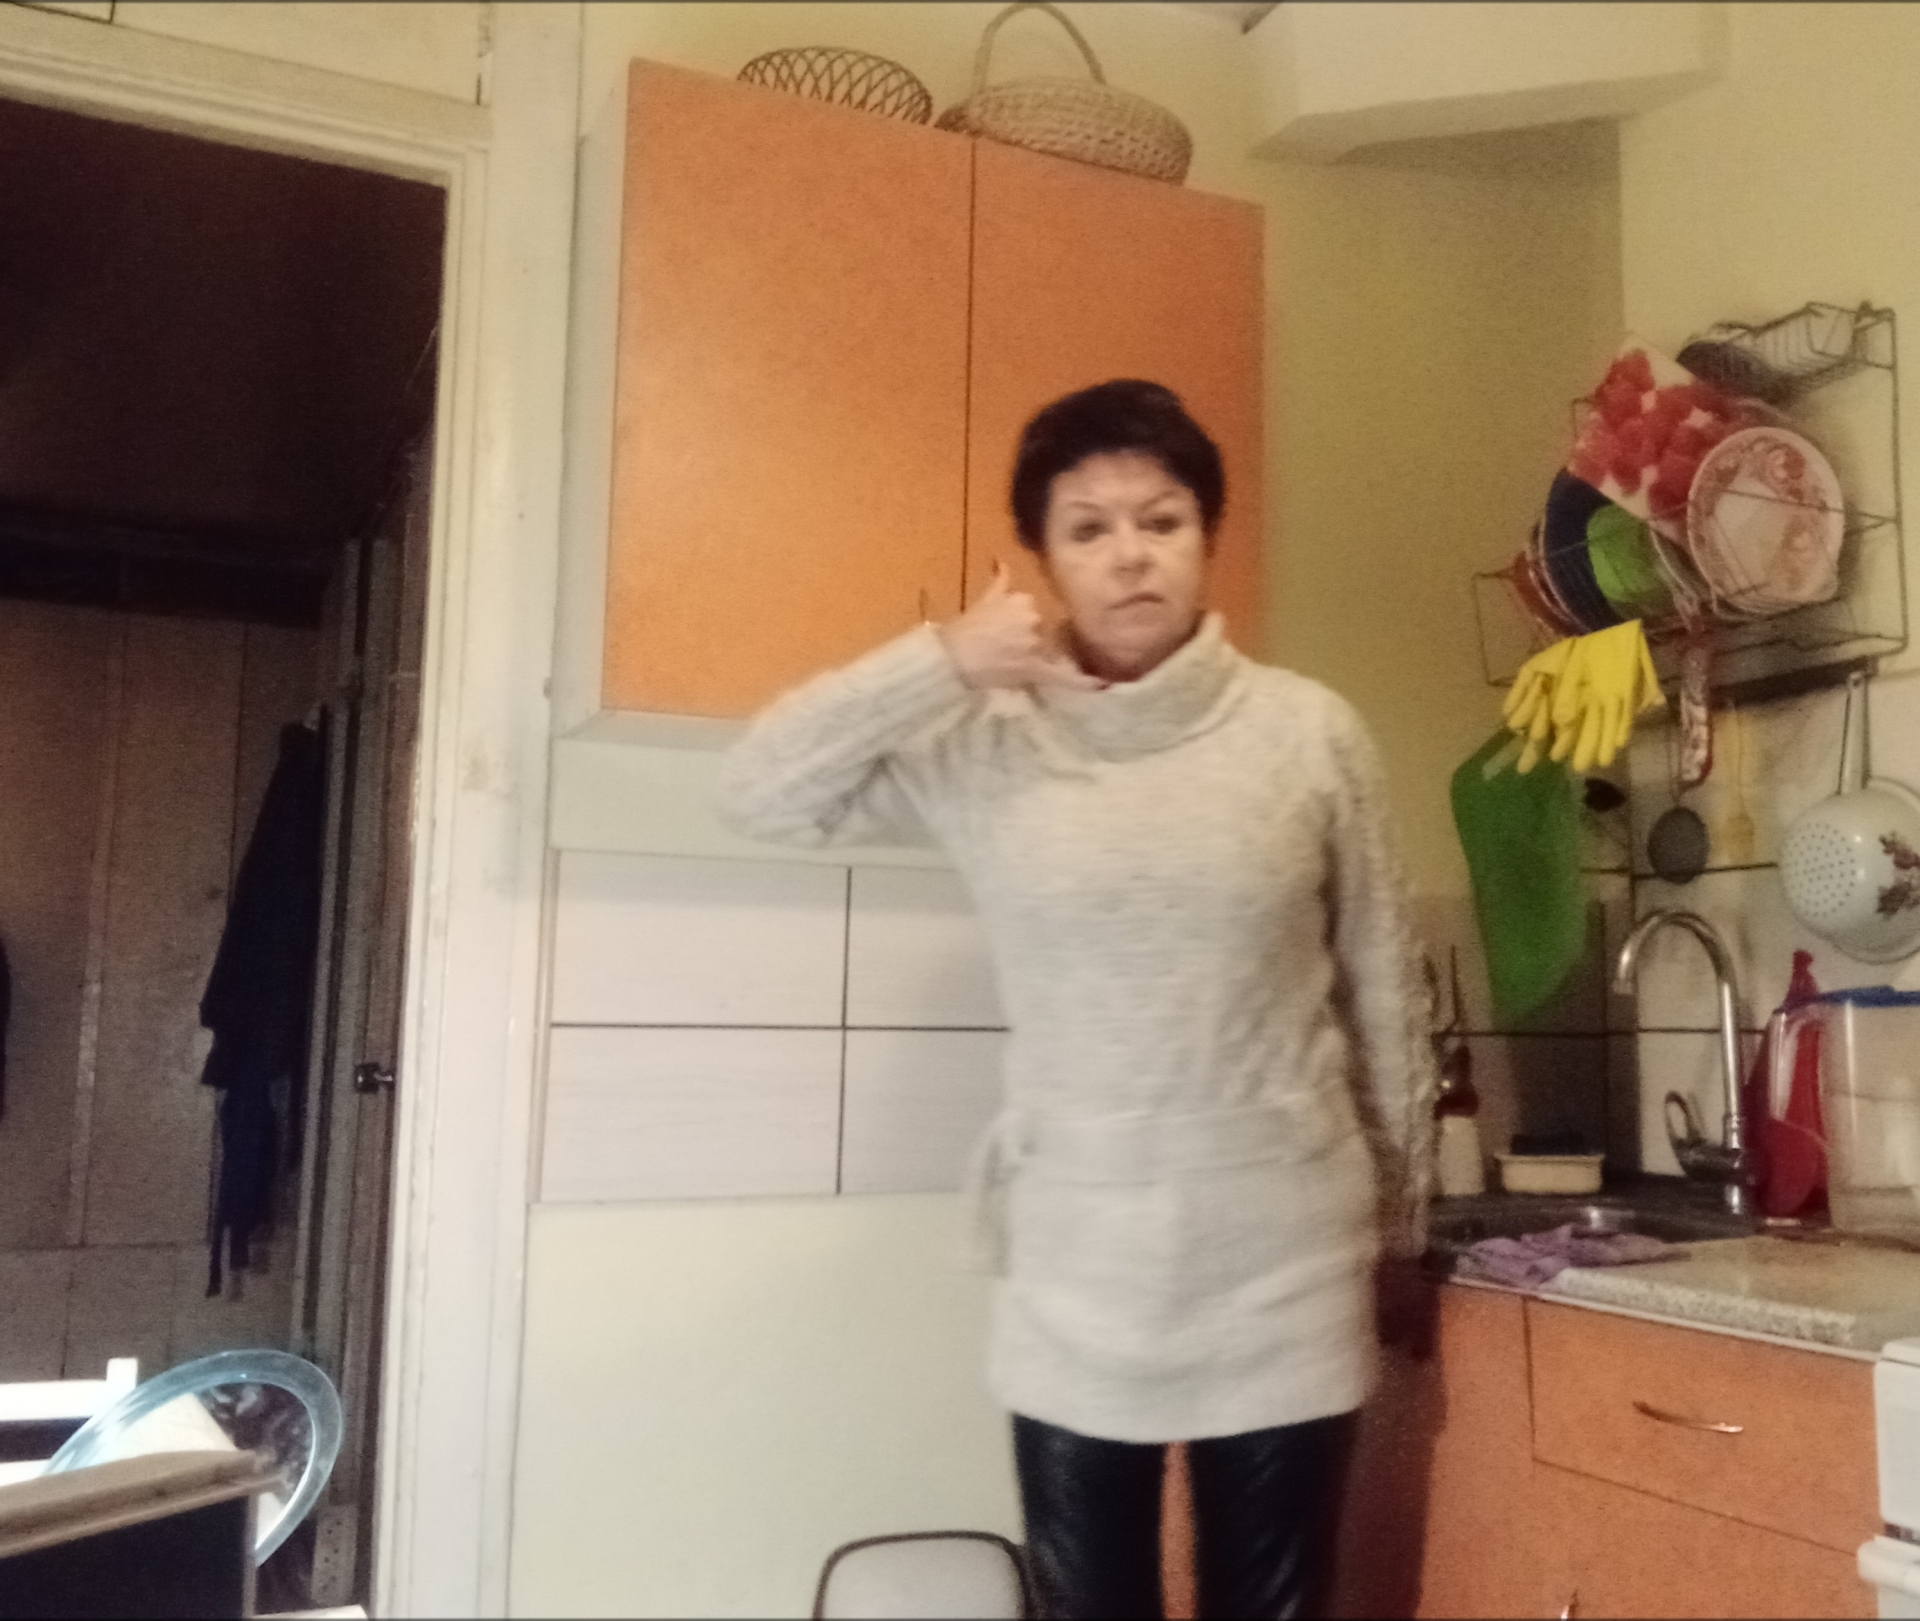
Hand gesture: call